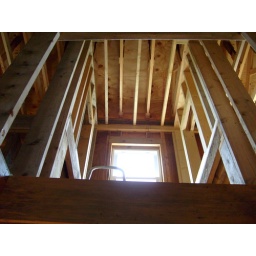
stain glass windows will go in east and west